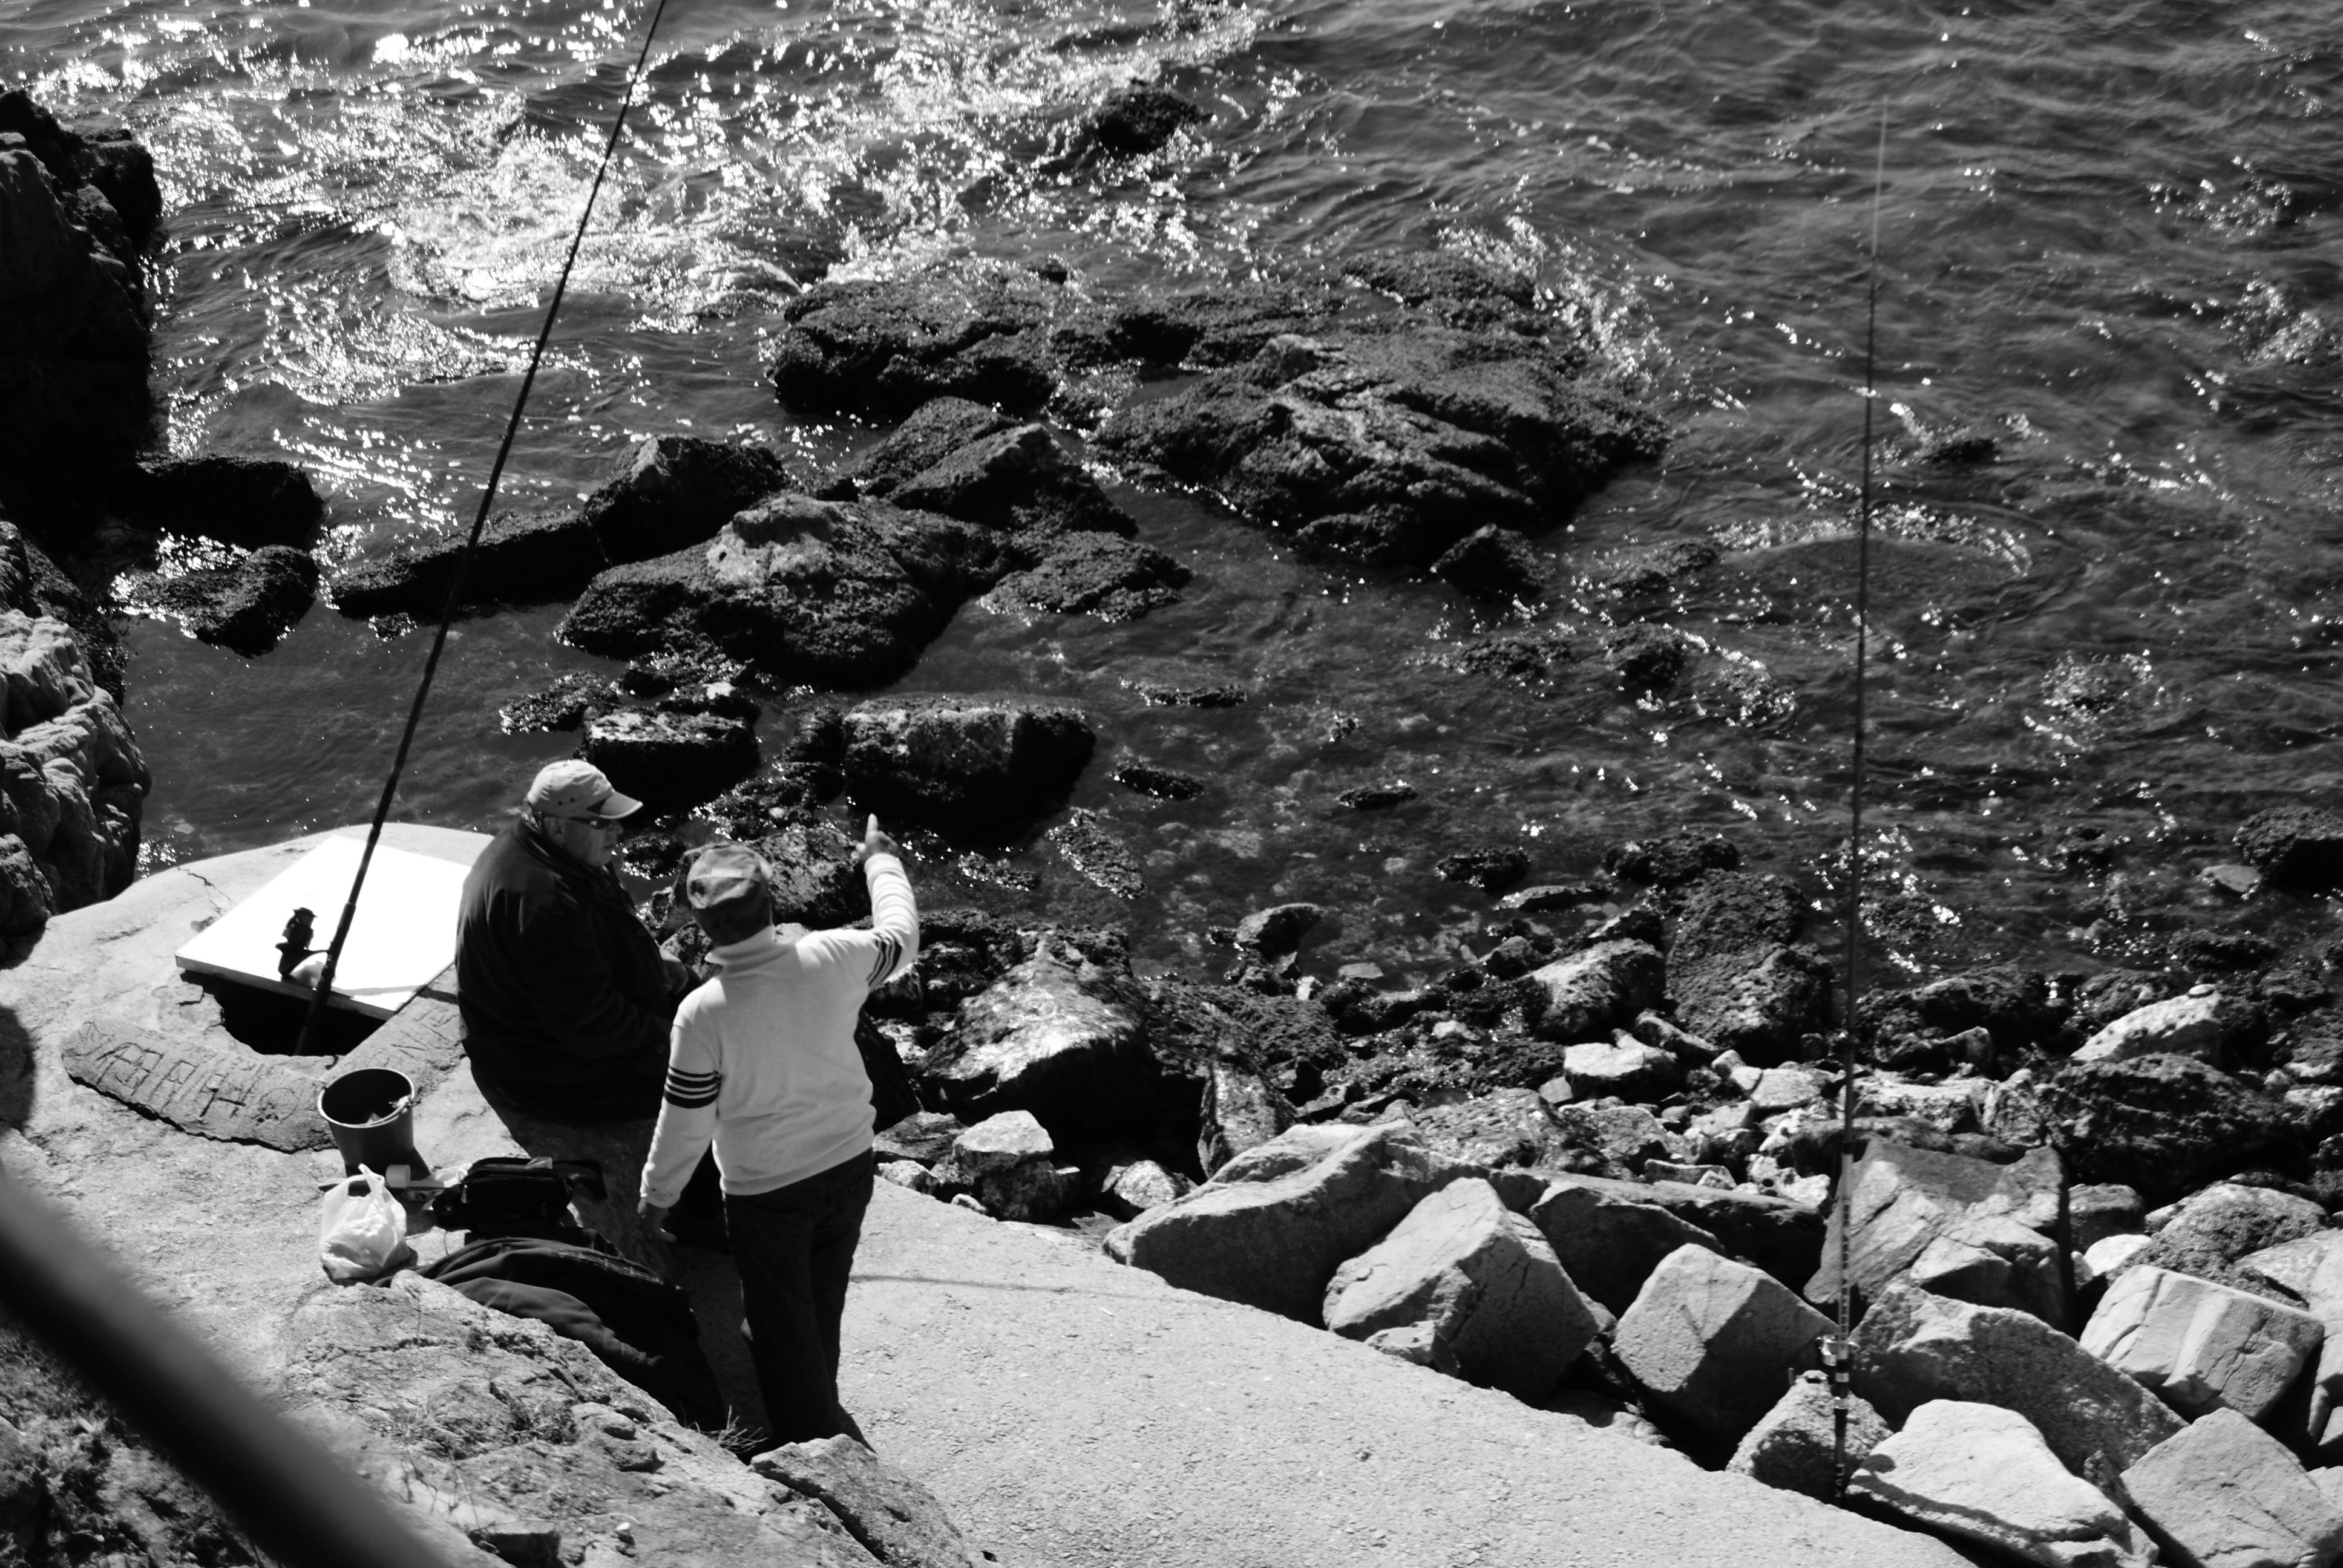
sea, rock, snow, black and white, people, white, photography, shore, fishing, black, monochrome, fish, fishing rod, rocks, waves, photograph, angling, tacks, monochrome photography